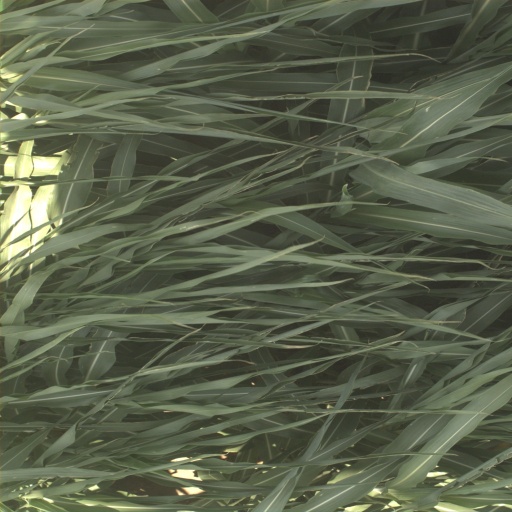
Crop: sorghum